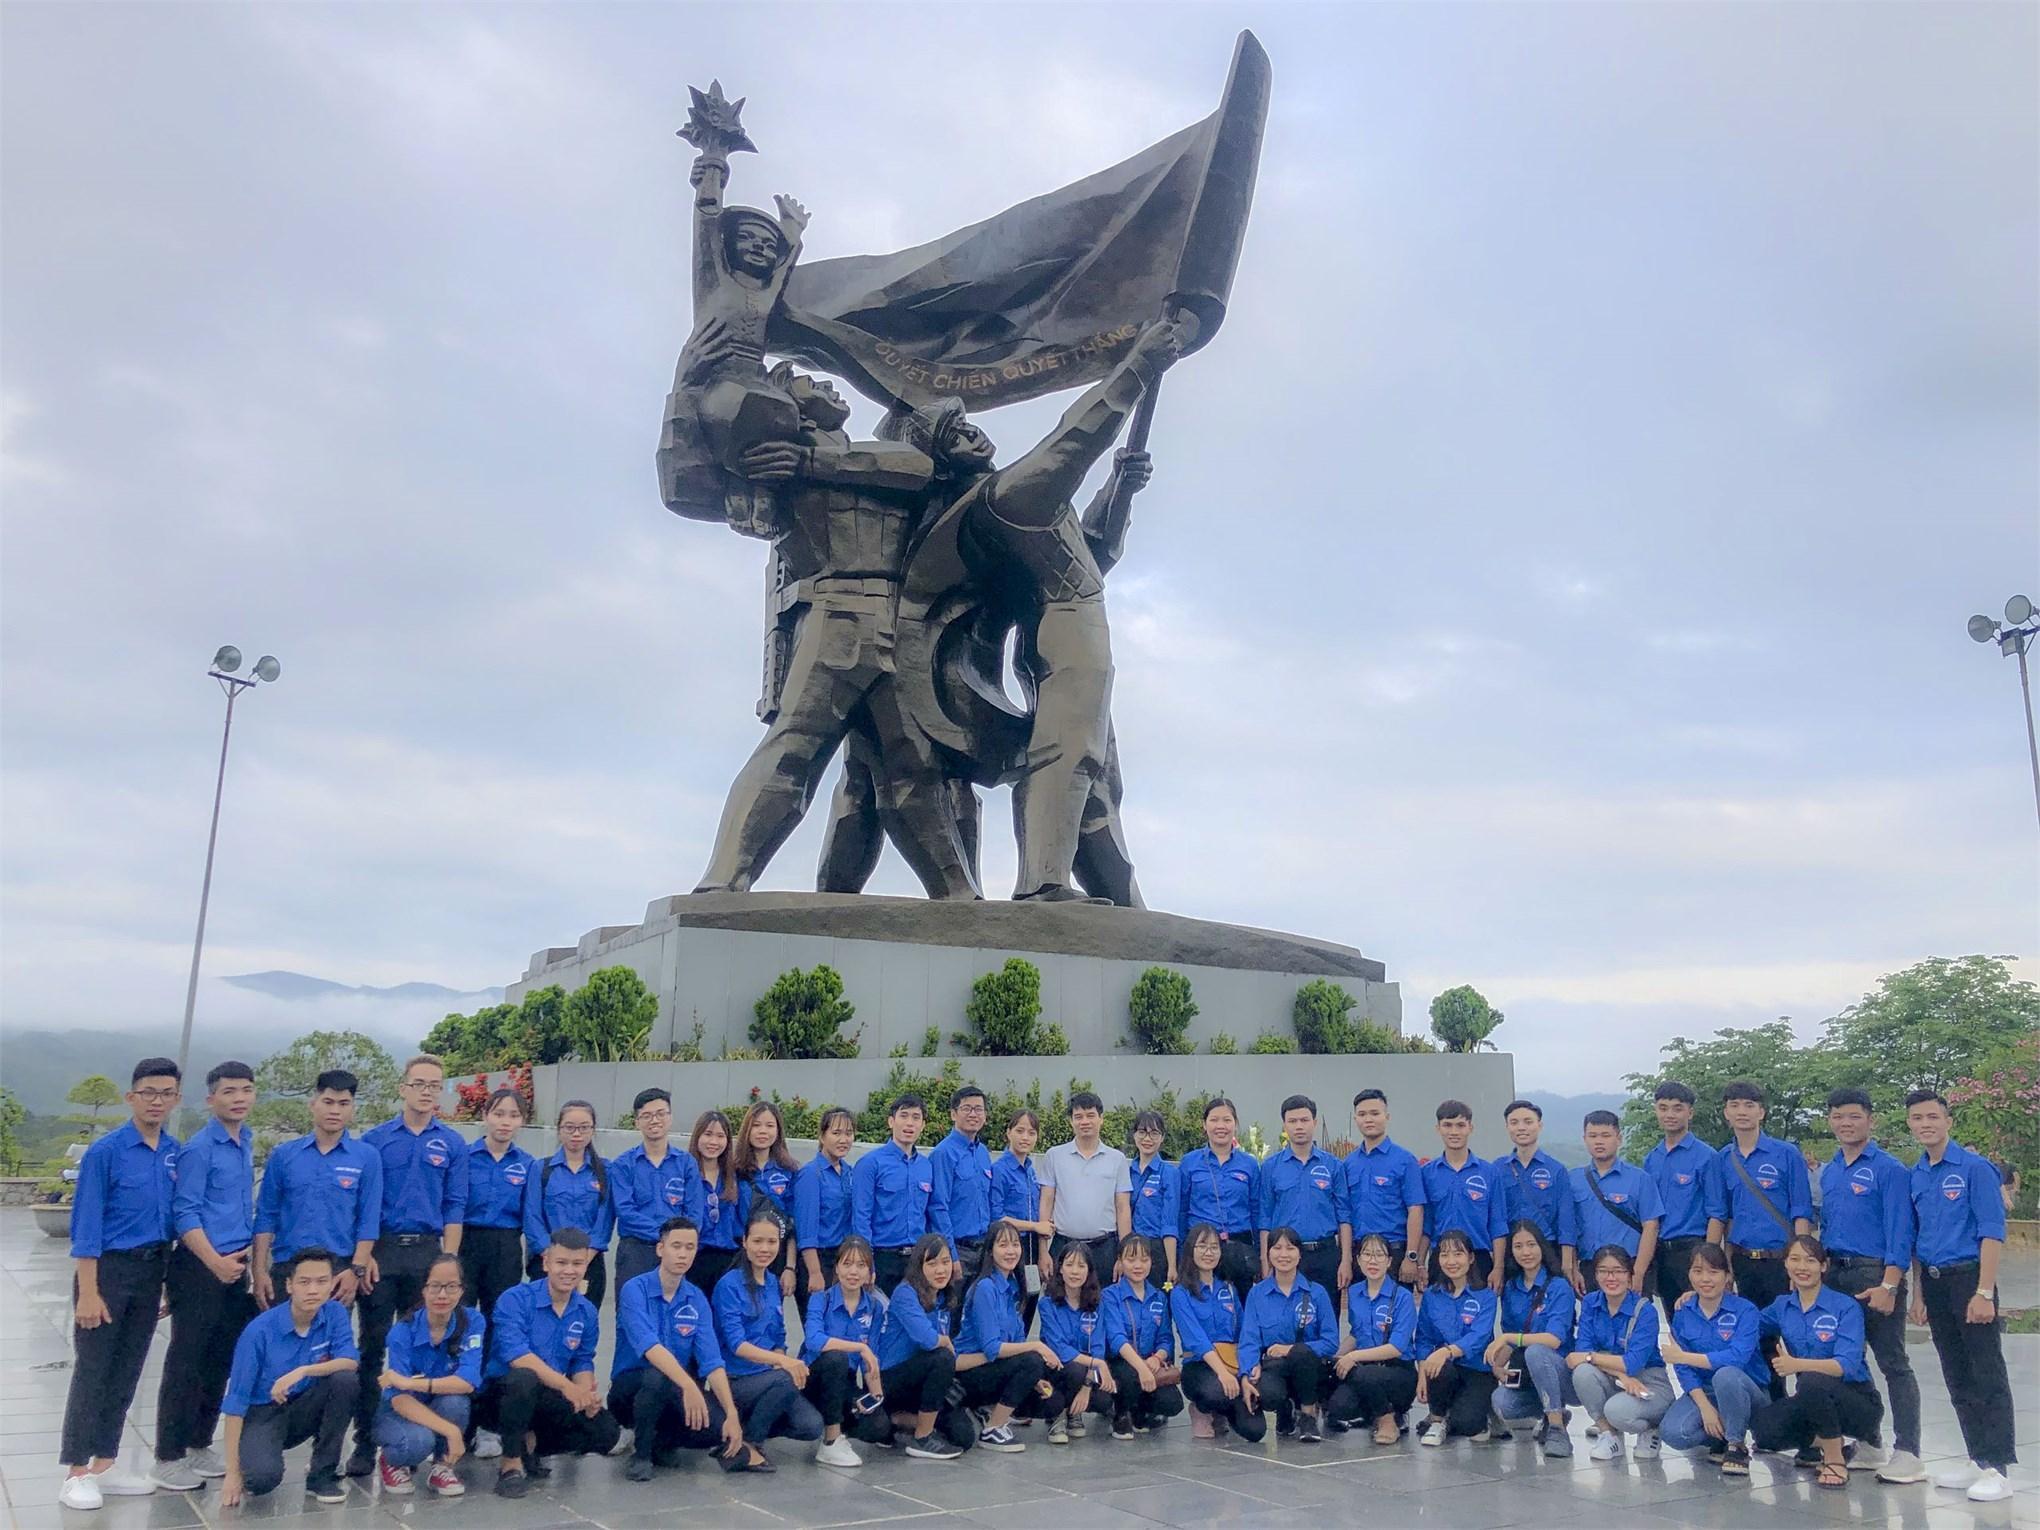
có một nhóm bạn trẻ đang xếp hàng chụp ảnh trước một bức tượng